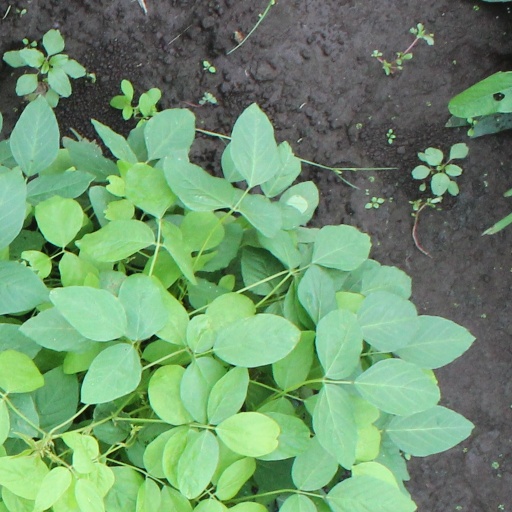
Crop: soybean